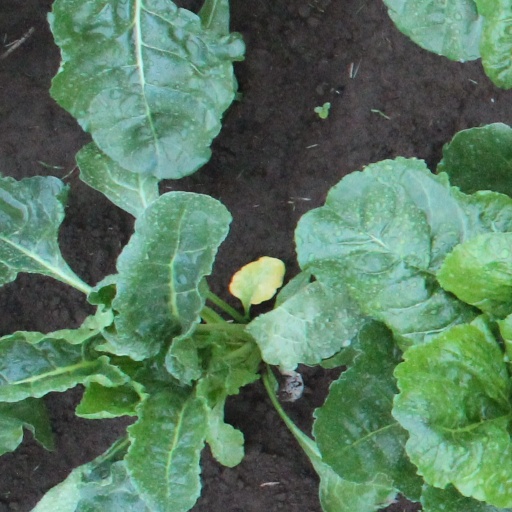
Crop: sugar beet